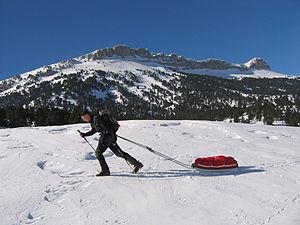
Utilisation d'une pulka pour traverser le massif du Vercors
Un véhicule à propulsion humaine ou VPH est un véhicule mû par la force musculaire humaine. Les véhicules à propulsion humaine peuvent être terrestres, nautiques, aériens, ou même subaquatiques. L'utilisation de la propulsion humaine combinée à un véhicule a permis de développer un mode de transport en plein essor au niveau international.
La pulka est un traîneau utilisé pour la pratique sportive ou le transport. Elle est tirée par une personne ou un chien. La luge peut être utilisée pour porter des réserves comme une tente et des vivres, ou transporter un enfant ou d'autres personnes.